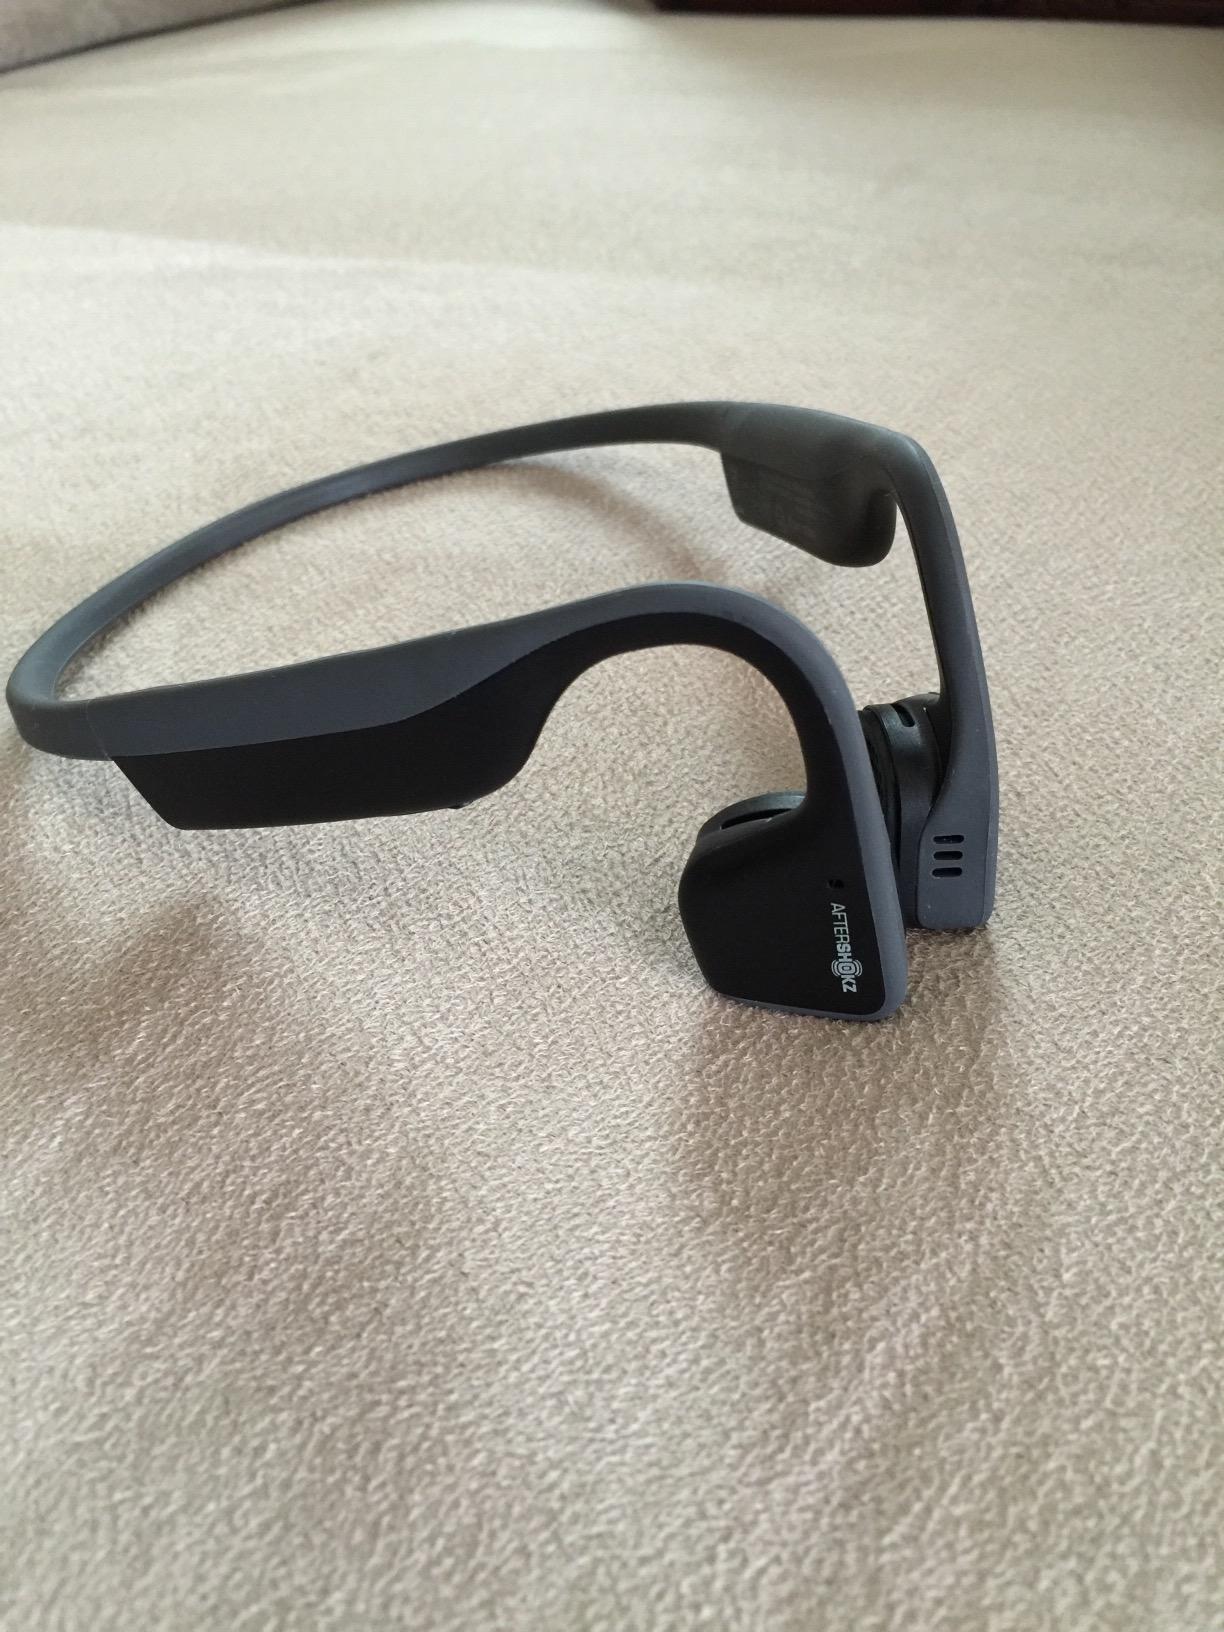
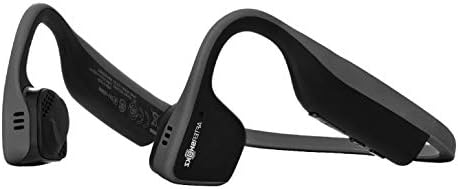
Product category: headphones
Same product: yes